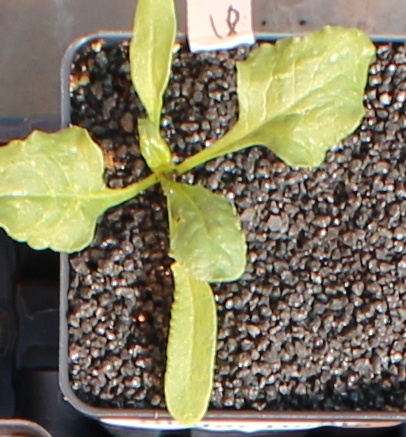
Label: Sugar beet